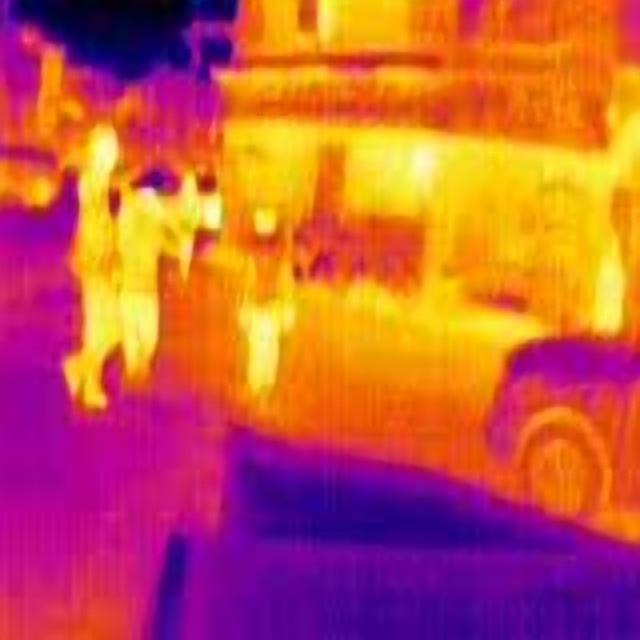
Detected objects:
label: person
label: person
label: person
label: person
label: person